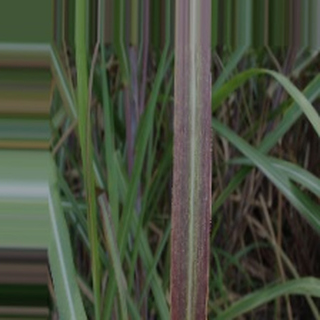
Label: sugarcane_bacterial_blight